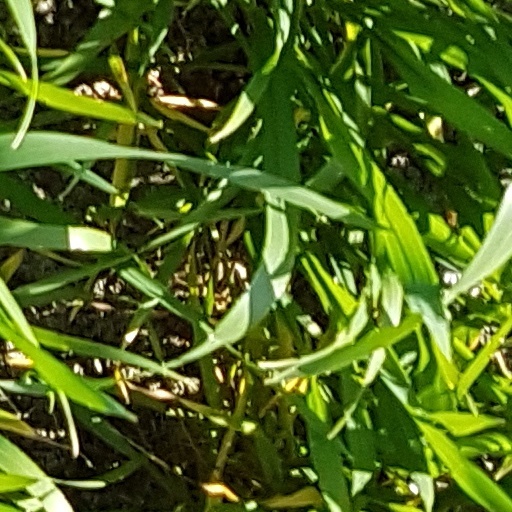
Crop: wheat